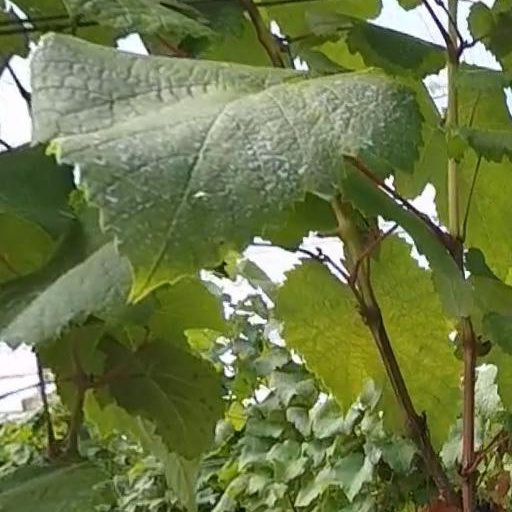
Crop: grape